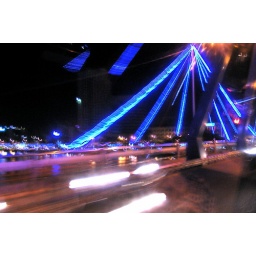
The view from the van window as we cross a bridge over the Han River in Danang City, Vietnam.